The Nurses (TV series)

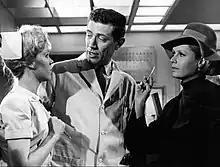
Zina Bethune, Joseph Campanella, and guest star Diana Hyland in a scene from the program, 1965

The Nurses is a serialized primetime medical drama that was broadcast in the United States on CBS from September 27, 1962, to May 11, 1965. For the third and final season, the title was expanded to "The Doctors and the Nurses," and it ran until 1965, when it was transformed into a half-hour daytime soap opera. The soap opera, also called "The Nurses", ran on ABC from 1965 to 1967.